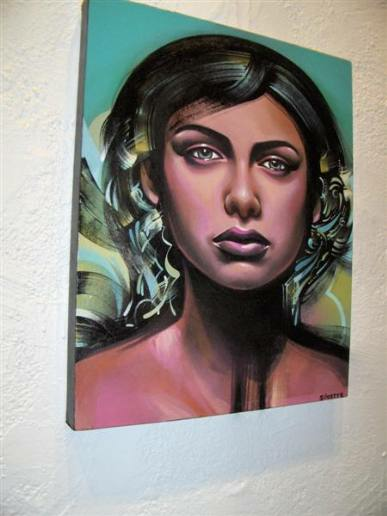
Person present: No